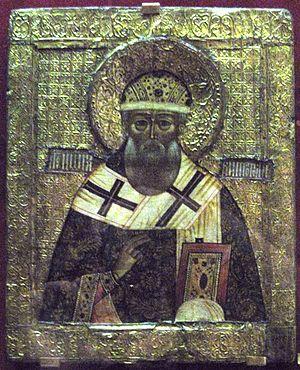
Jonas fut métropolite de Moscou et de toute la Russie de 1448 à 1461.